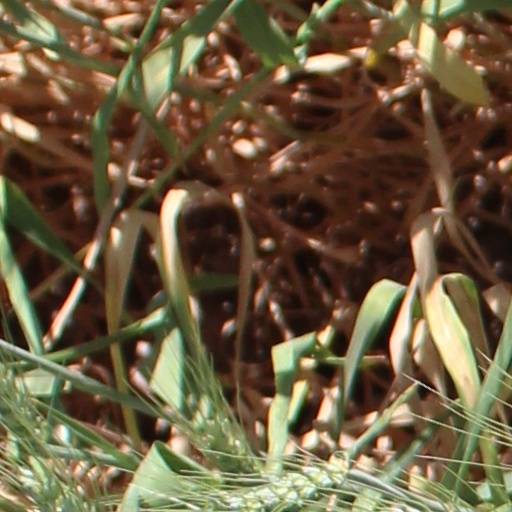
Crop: wheat